Bolo de rolo
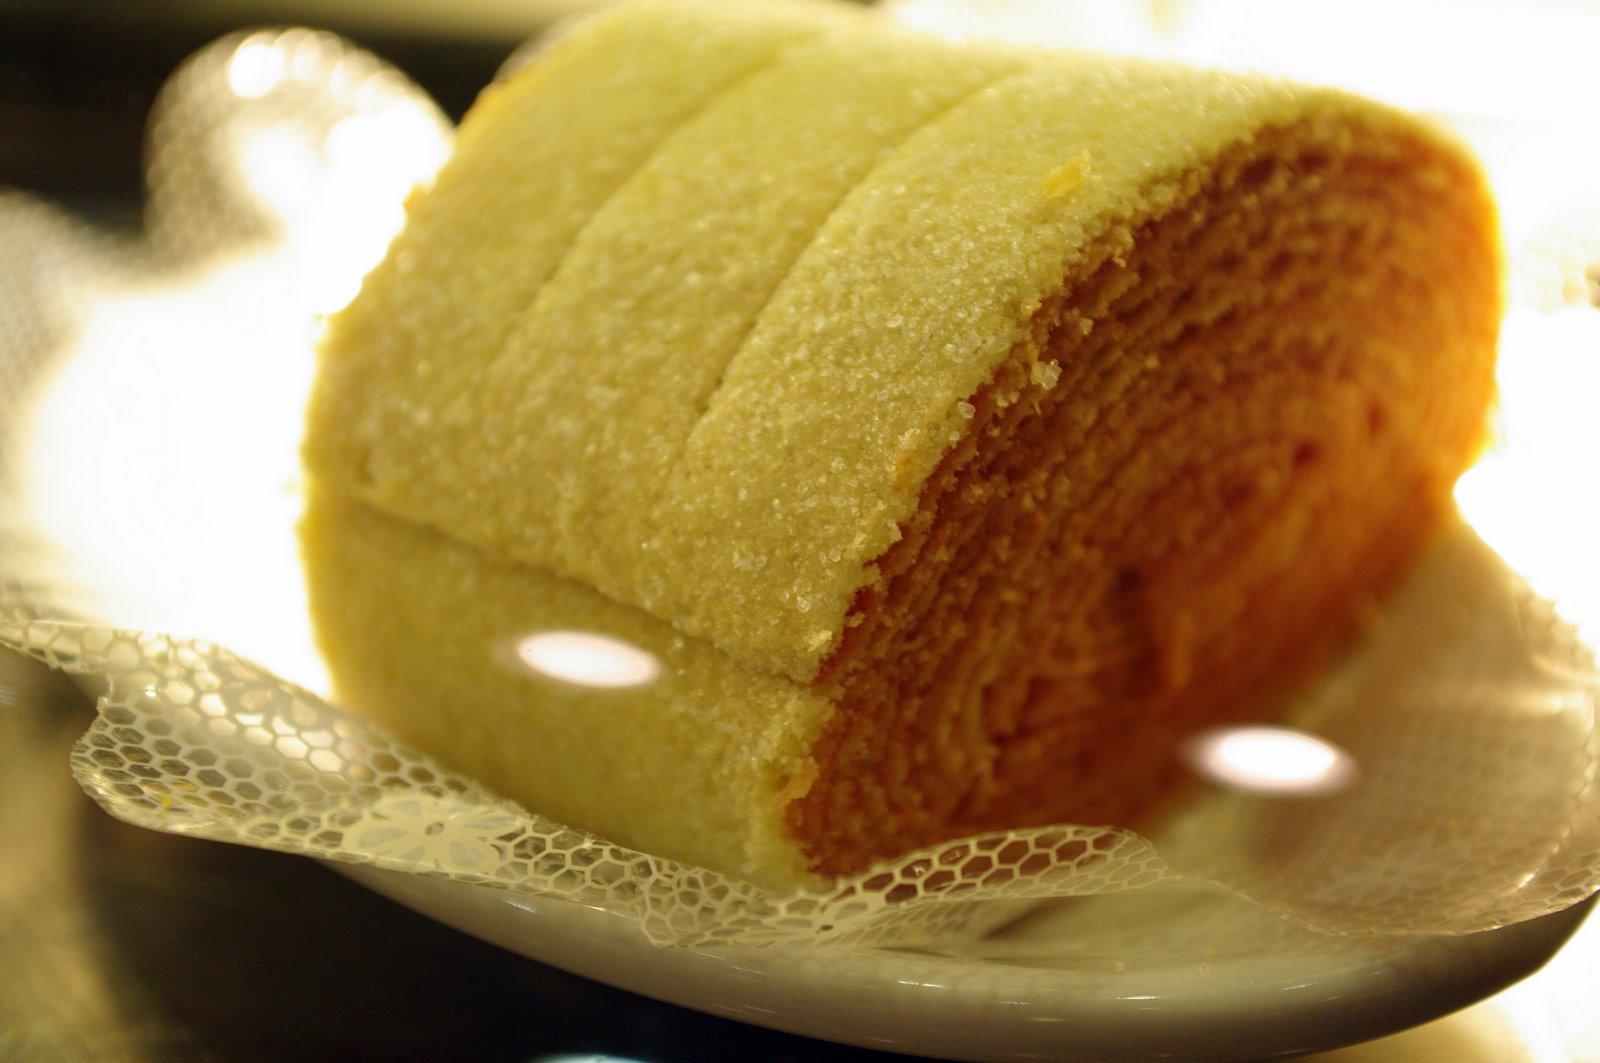
Also known as:
az - Azerbaijani: Bolo de rolo
de - German: Bolo de rolo
he - Hebrew: בולו דה רולו
jv - Javanese: Bolo de rolo
ko - Korean: 볼루 지 홀루
pt - Portuguese: Bolo de rolo
ru - Russian: Болу-ди-ролу
uk - Ukrainian: Болу-ді-ролу
yue - Cantonese: 巴西卷蛋
Category: dessert (soft cake)
Cuisine: Brazilian
Associated cuisines: Brazilian
Area: Pernambuco
Countries: Brazil
Region: South America, , , ,
The dish is a cake batter made from flour, eggs, butter, and sugar.